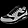
Label: Sneaker